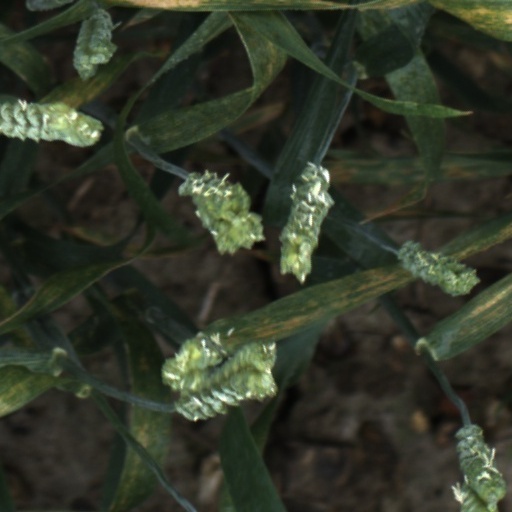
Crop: wheat